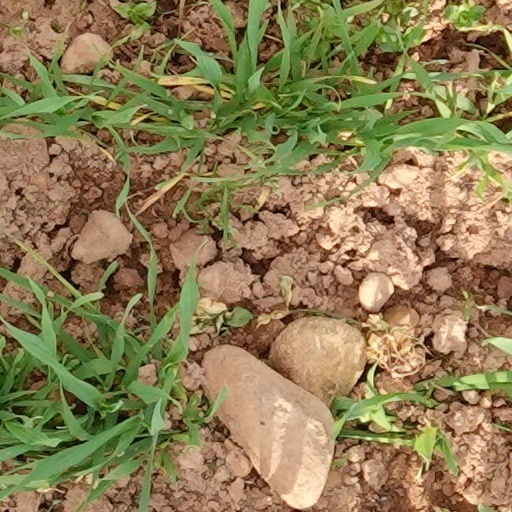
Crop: wheat